Residential area

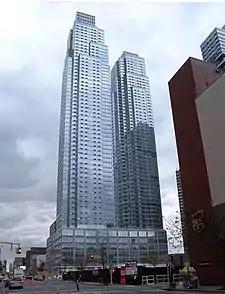
New inner city residences in Manhattan

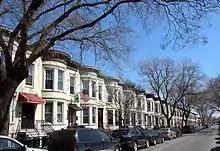
Residential area in Brooklyn about a century after it was developed

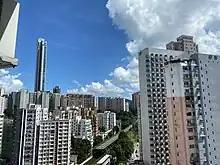
Residential area in Mong Kok East and Ho Man Tin, Hong Kong

Residential development is real estate development for residential purposes. Some such developments are called a subdivision, when the land is divided into lots with houses constructed on each lot. Such developments became common during the late nineteenth century, particularly in the form of streetcar suburbs.